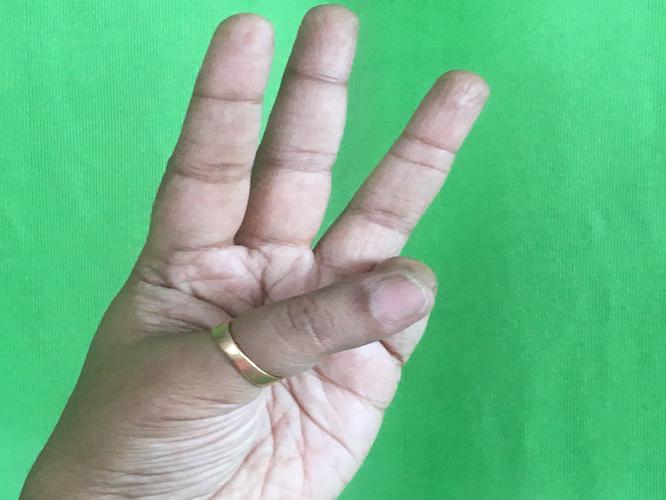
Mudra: Trishulam
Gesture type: single_hand